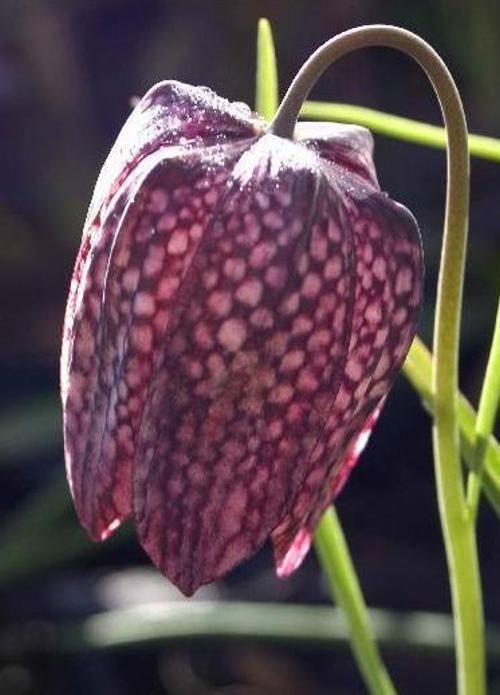
Label: fritillary